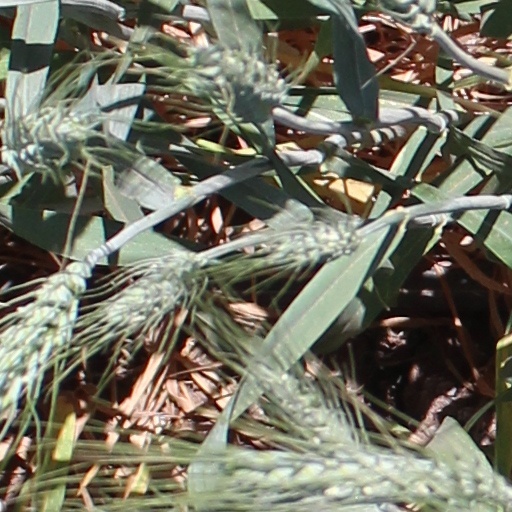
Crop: wheat